Al Jolson

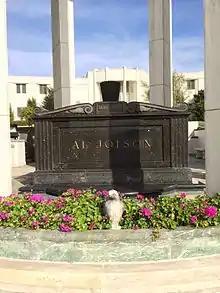
Tomb of Al Jolson, at Hillside Memorial Park

Celebrities paid tribute: Bob Hope, speaking from Korea via shortwave radio, said the world had lost "not only a great entertainer, but also a great citizen". Larry Parks said that the world had "lost not only its greatest entertainer, but a great American as well. He was a casualty of the [Korean] war." Scripps-Howard newspapers drew a pair of white gloves on a black background. The caption read, "The Song Is Ended."